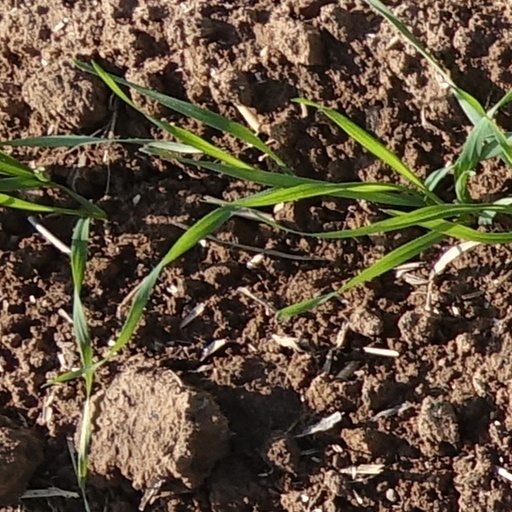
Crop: wheat